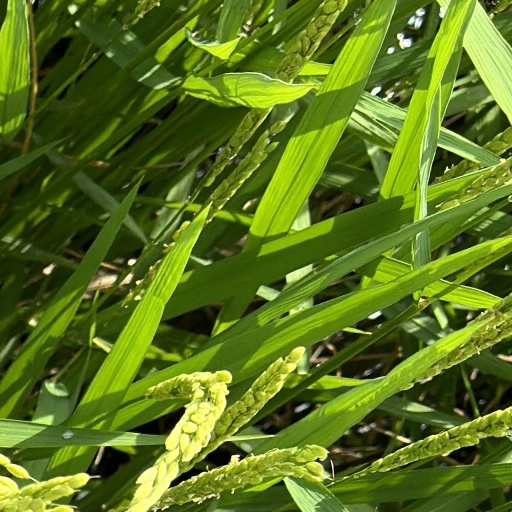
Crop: rice